Headphones

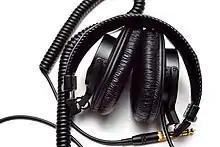
Sony MDR-7506 headphones in stowed configuration

Passive noise isolation is essentially using the body of the earphone, either over or in the ear, as a passive earplug that simply blocks out sound. The headphone types that provide most attenuation are in-ear canal headphones and closed-back headphones, both circumaural and supra aural. Open-back and earbud headphones provide some passive noise isolation, but much less than the others. Typical closed-back headphones block 8 to 12 dB, and in-ears anywhere from 10 to 15 dB. Some models have been specifically designed for drummers to facilitate the drummer monitoring the recorded sound while reducing sound directly from the drums as much as possible. Such headphones claim to reduce ambient noise by around 25 dB.